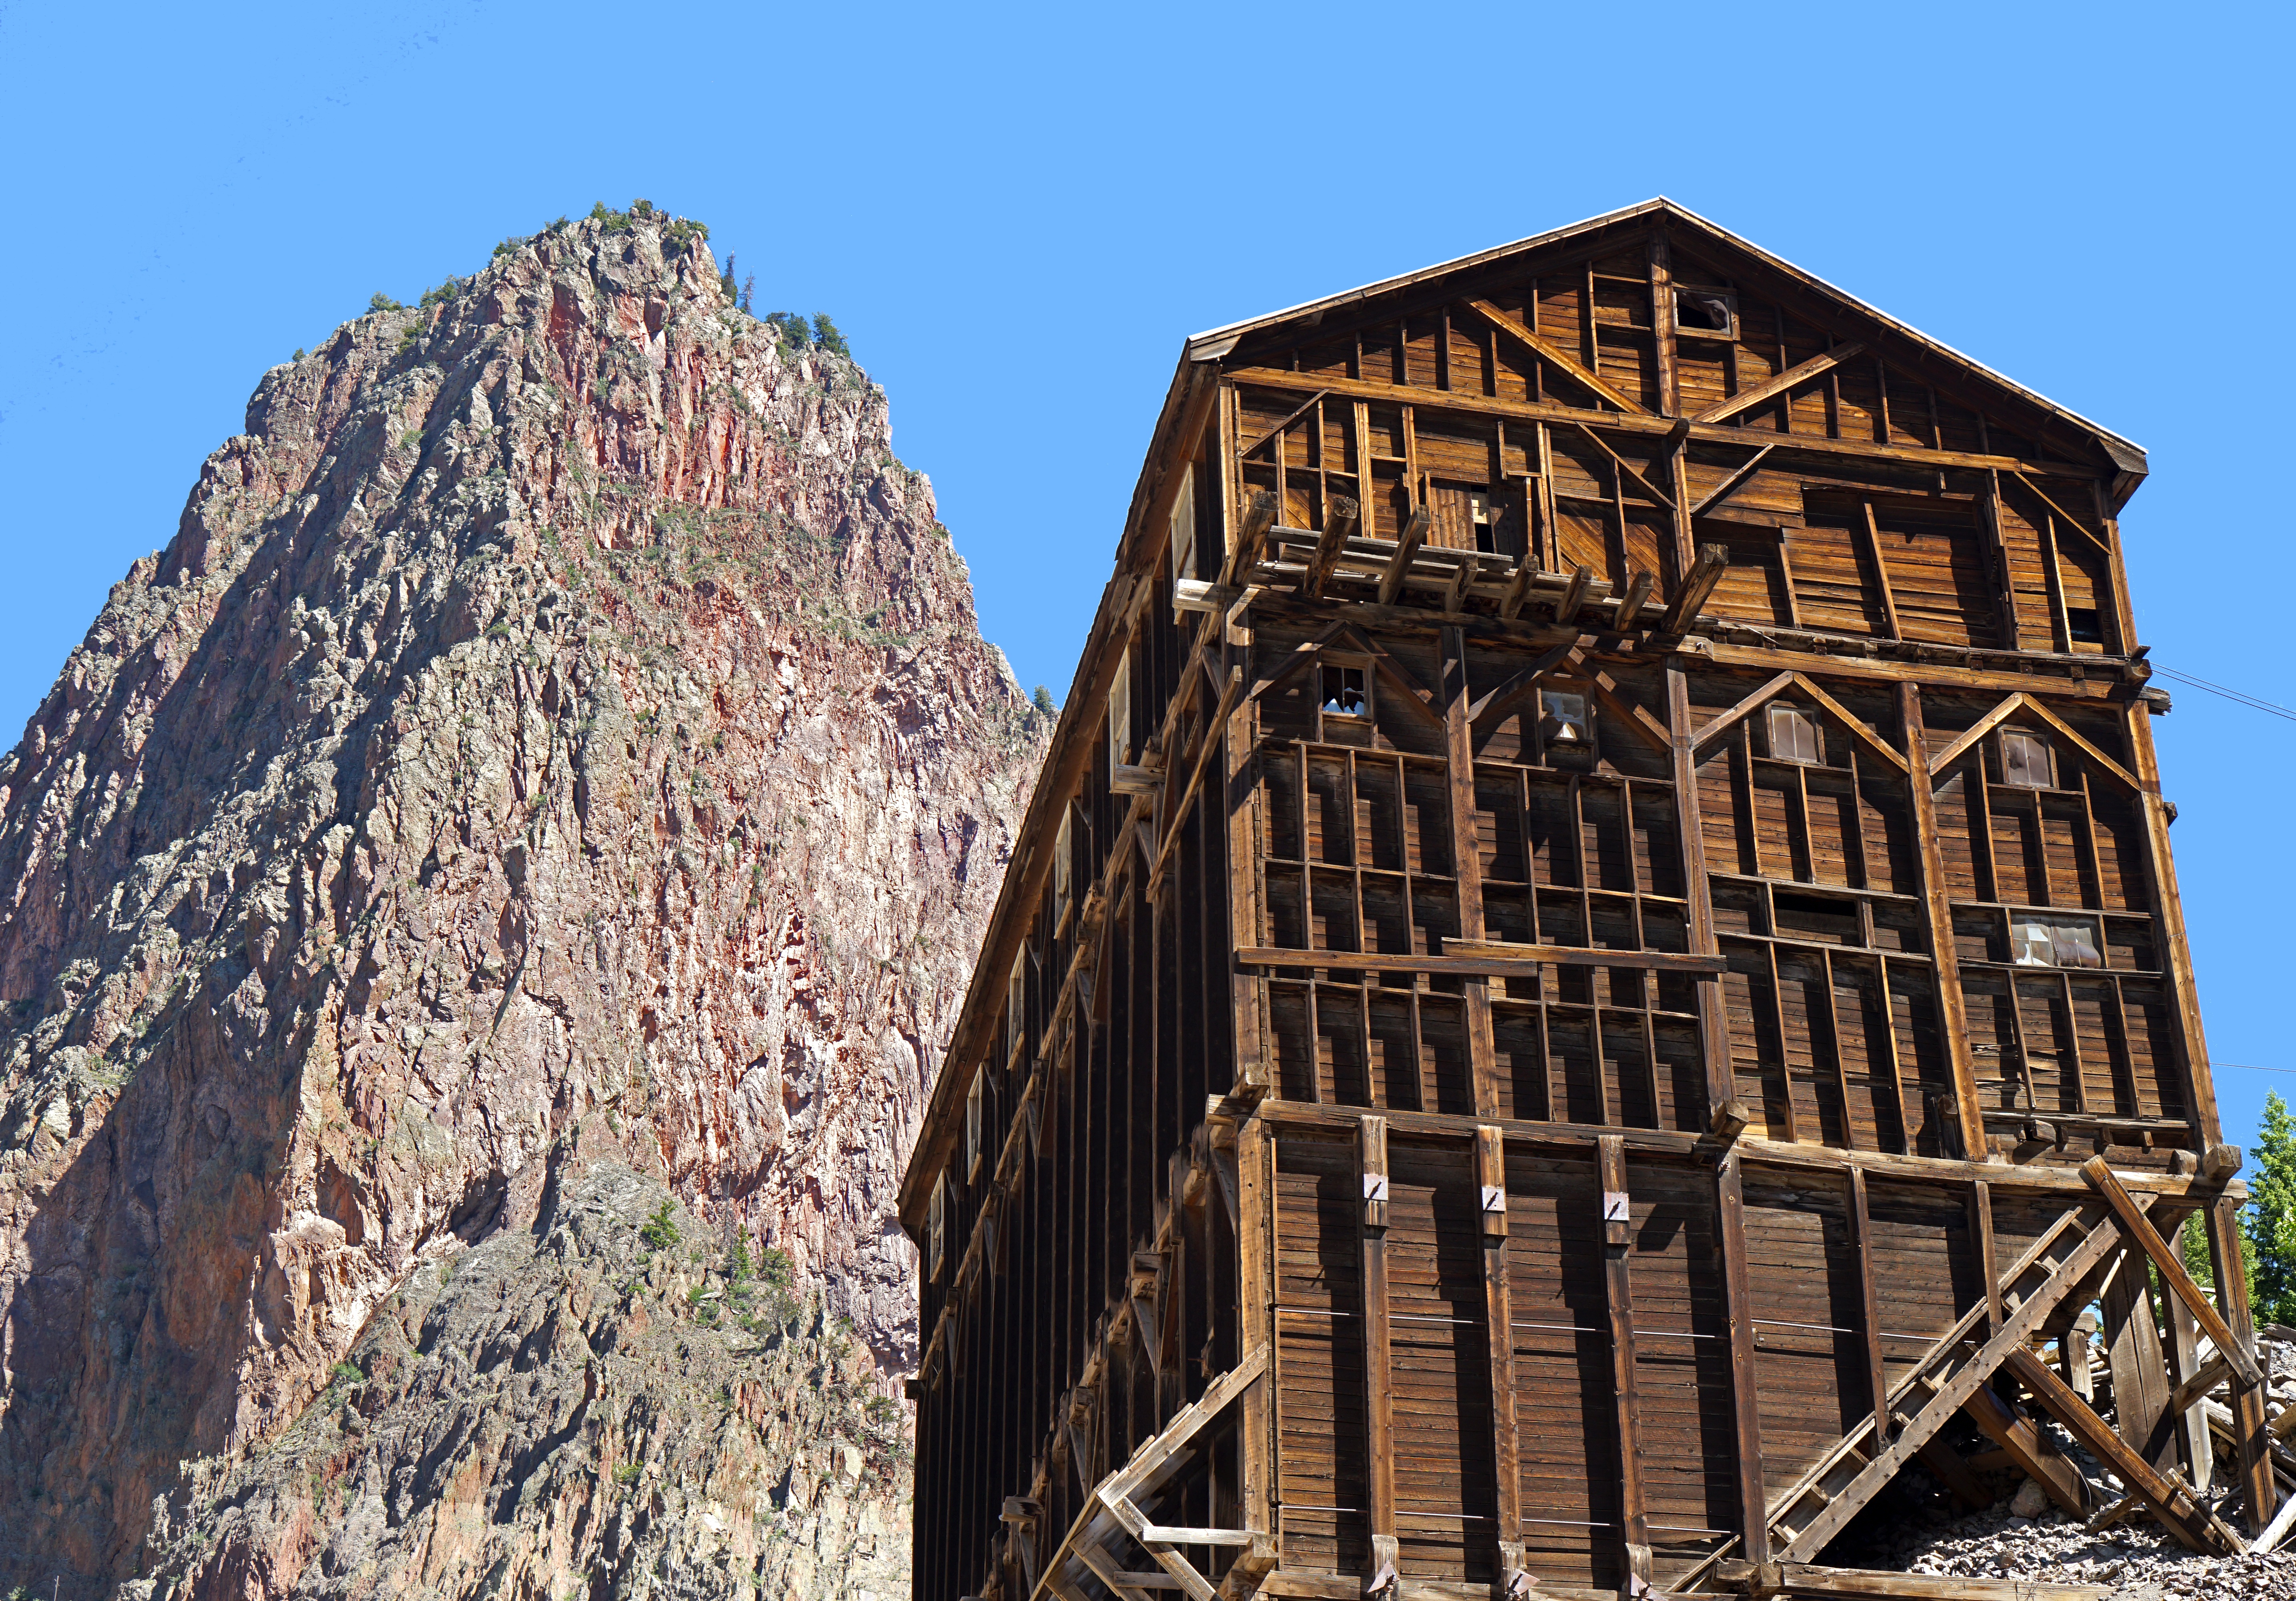
mountain, old, landmark, abandoned, empty, industry, decay, weathered, deserted, derelict, mine, mining, mine building